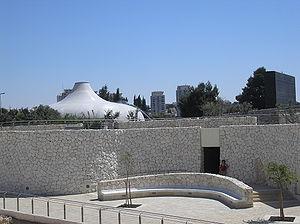
La Règle de la Guerre, plus connue sous le nom de Rouleau de la guerre des Fils de Lumière contre les Fils des Ténèbres est un des Manuscrits de Qumrân qui a été composé à la fin du IIᵉ siècle. Ce rouleau, trouvé dans la grotte 1, est un document de 5 mètres de long, fait de cinq feuilles de peau inscrites de 20 colonnes au moins. La partie inférieure a été endommagée par le pourrissement du cuir et le texte final est perdu. D'autres copies du même livre ont été trouvées dans les grottes 4 et 11.
Le Sanctuaire du Livre est une aile du musée d'Israël près de Givat Ram à l'ouest de Jérusalem, qui détient les Rouleaux de la mer Morte — découverts entre 1947 et 1956 dans onze grottes dans et autour du Wadi Qumrân.